Ninja Academy

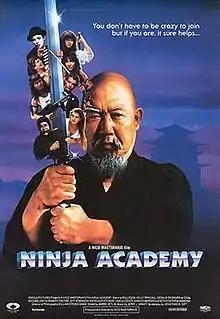

Ninja Academy is a 1989 Nico Mastorakis' comedy film starring Will Egan, Gerald Okamura, Kelly Randall, Michael David, Robert Factor, and Jeff Robinson. It is a low-budget B-movie similar to the" Police Academy" series of movies.